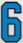
Number: 6